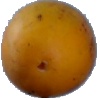
Label: Cucumber Ripe 2